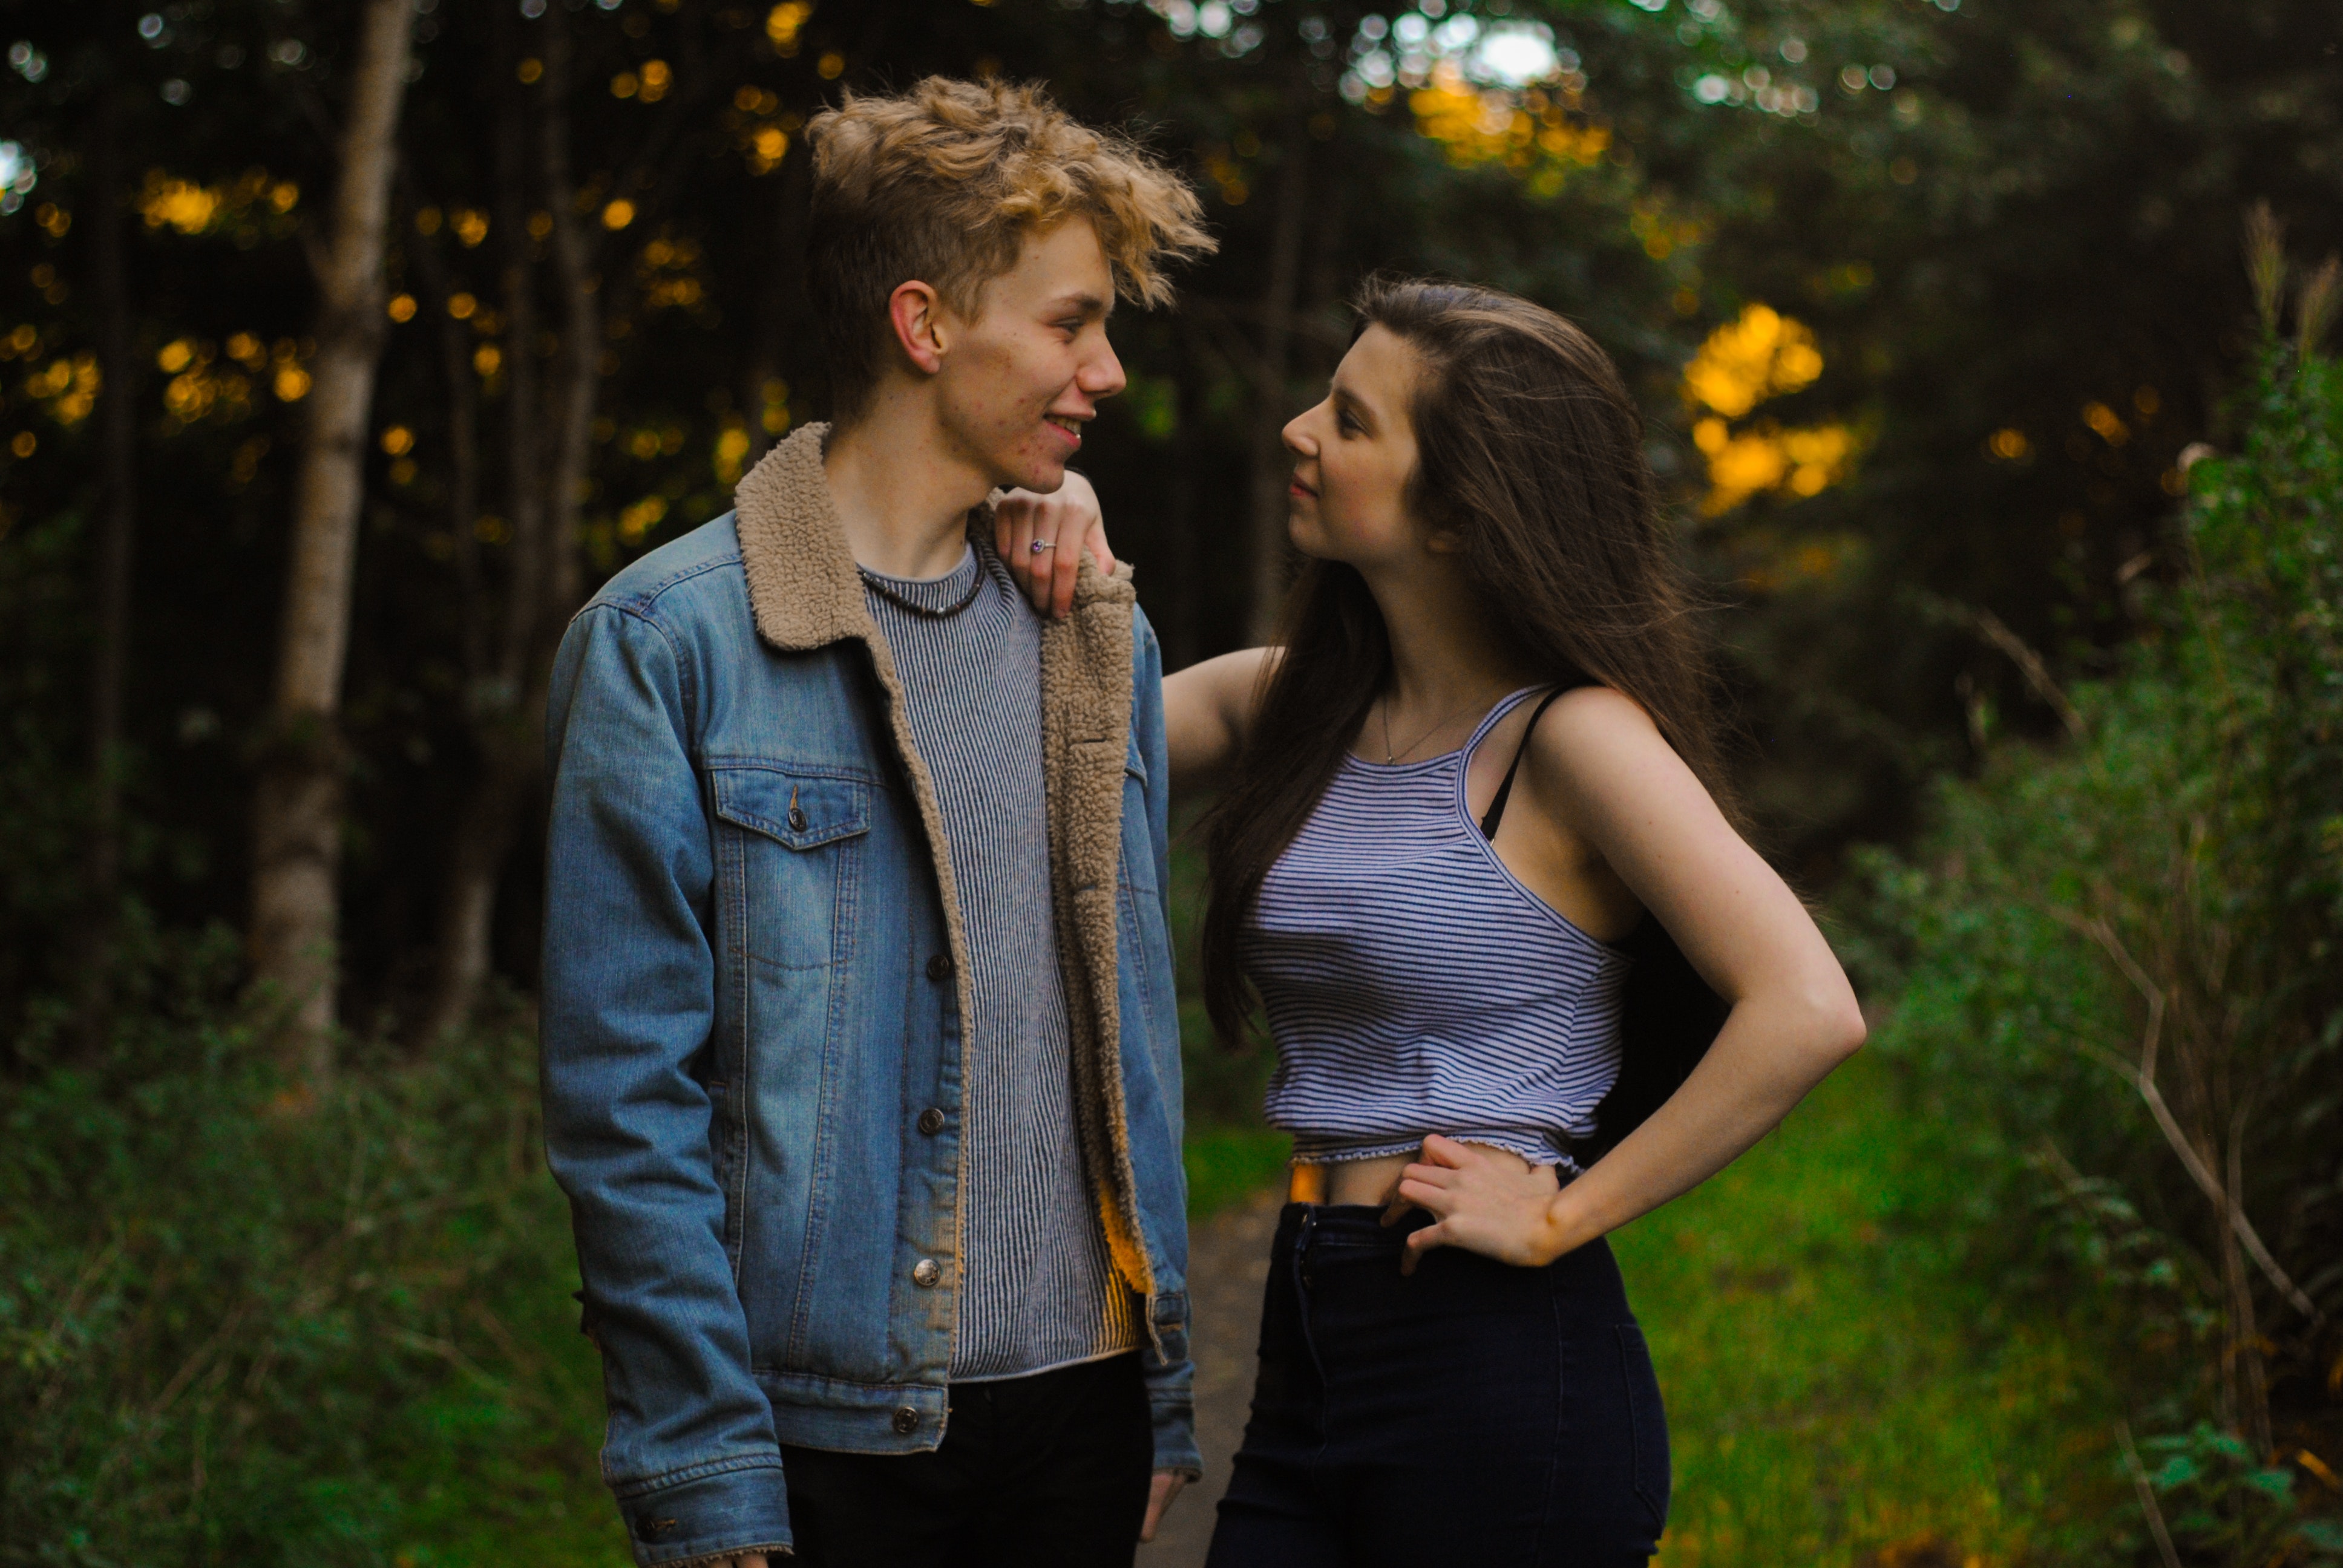
People in nature, photograph, nature, romance, green, beauty, love, natural environment, yellow, tree, sunlight, photography, leaf, forest, fashion, botany, interaction, grass, woodland, fun, gesture, photo shoot, jeans, flash photography, smile, happy, long hair, portrait photography, holding hands, evening